Vita Student Sheffield

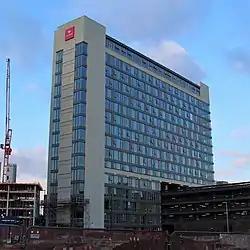
Vita Student Sheffield following refurbishment, April 2022

Vita Student Sheffield (known as Telephone House prior to 2014) is a high-rise building on Wellington Street, near Charter Row in Sheffield city centre. It is 56 metres tall and has sixteen floors. When completed in 1972, it was Sheffield's third-tallest building; as of May 2020, it is now the ninth-tallest.